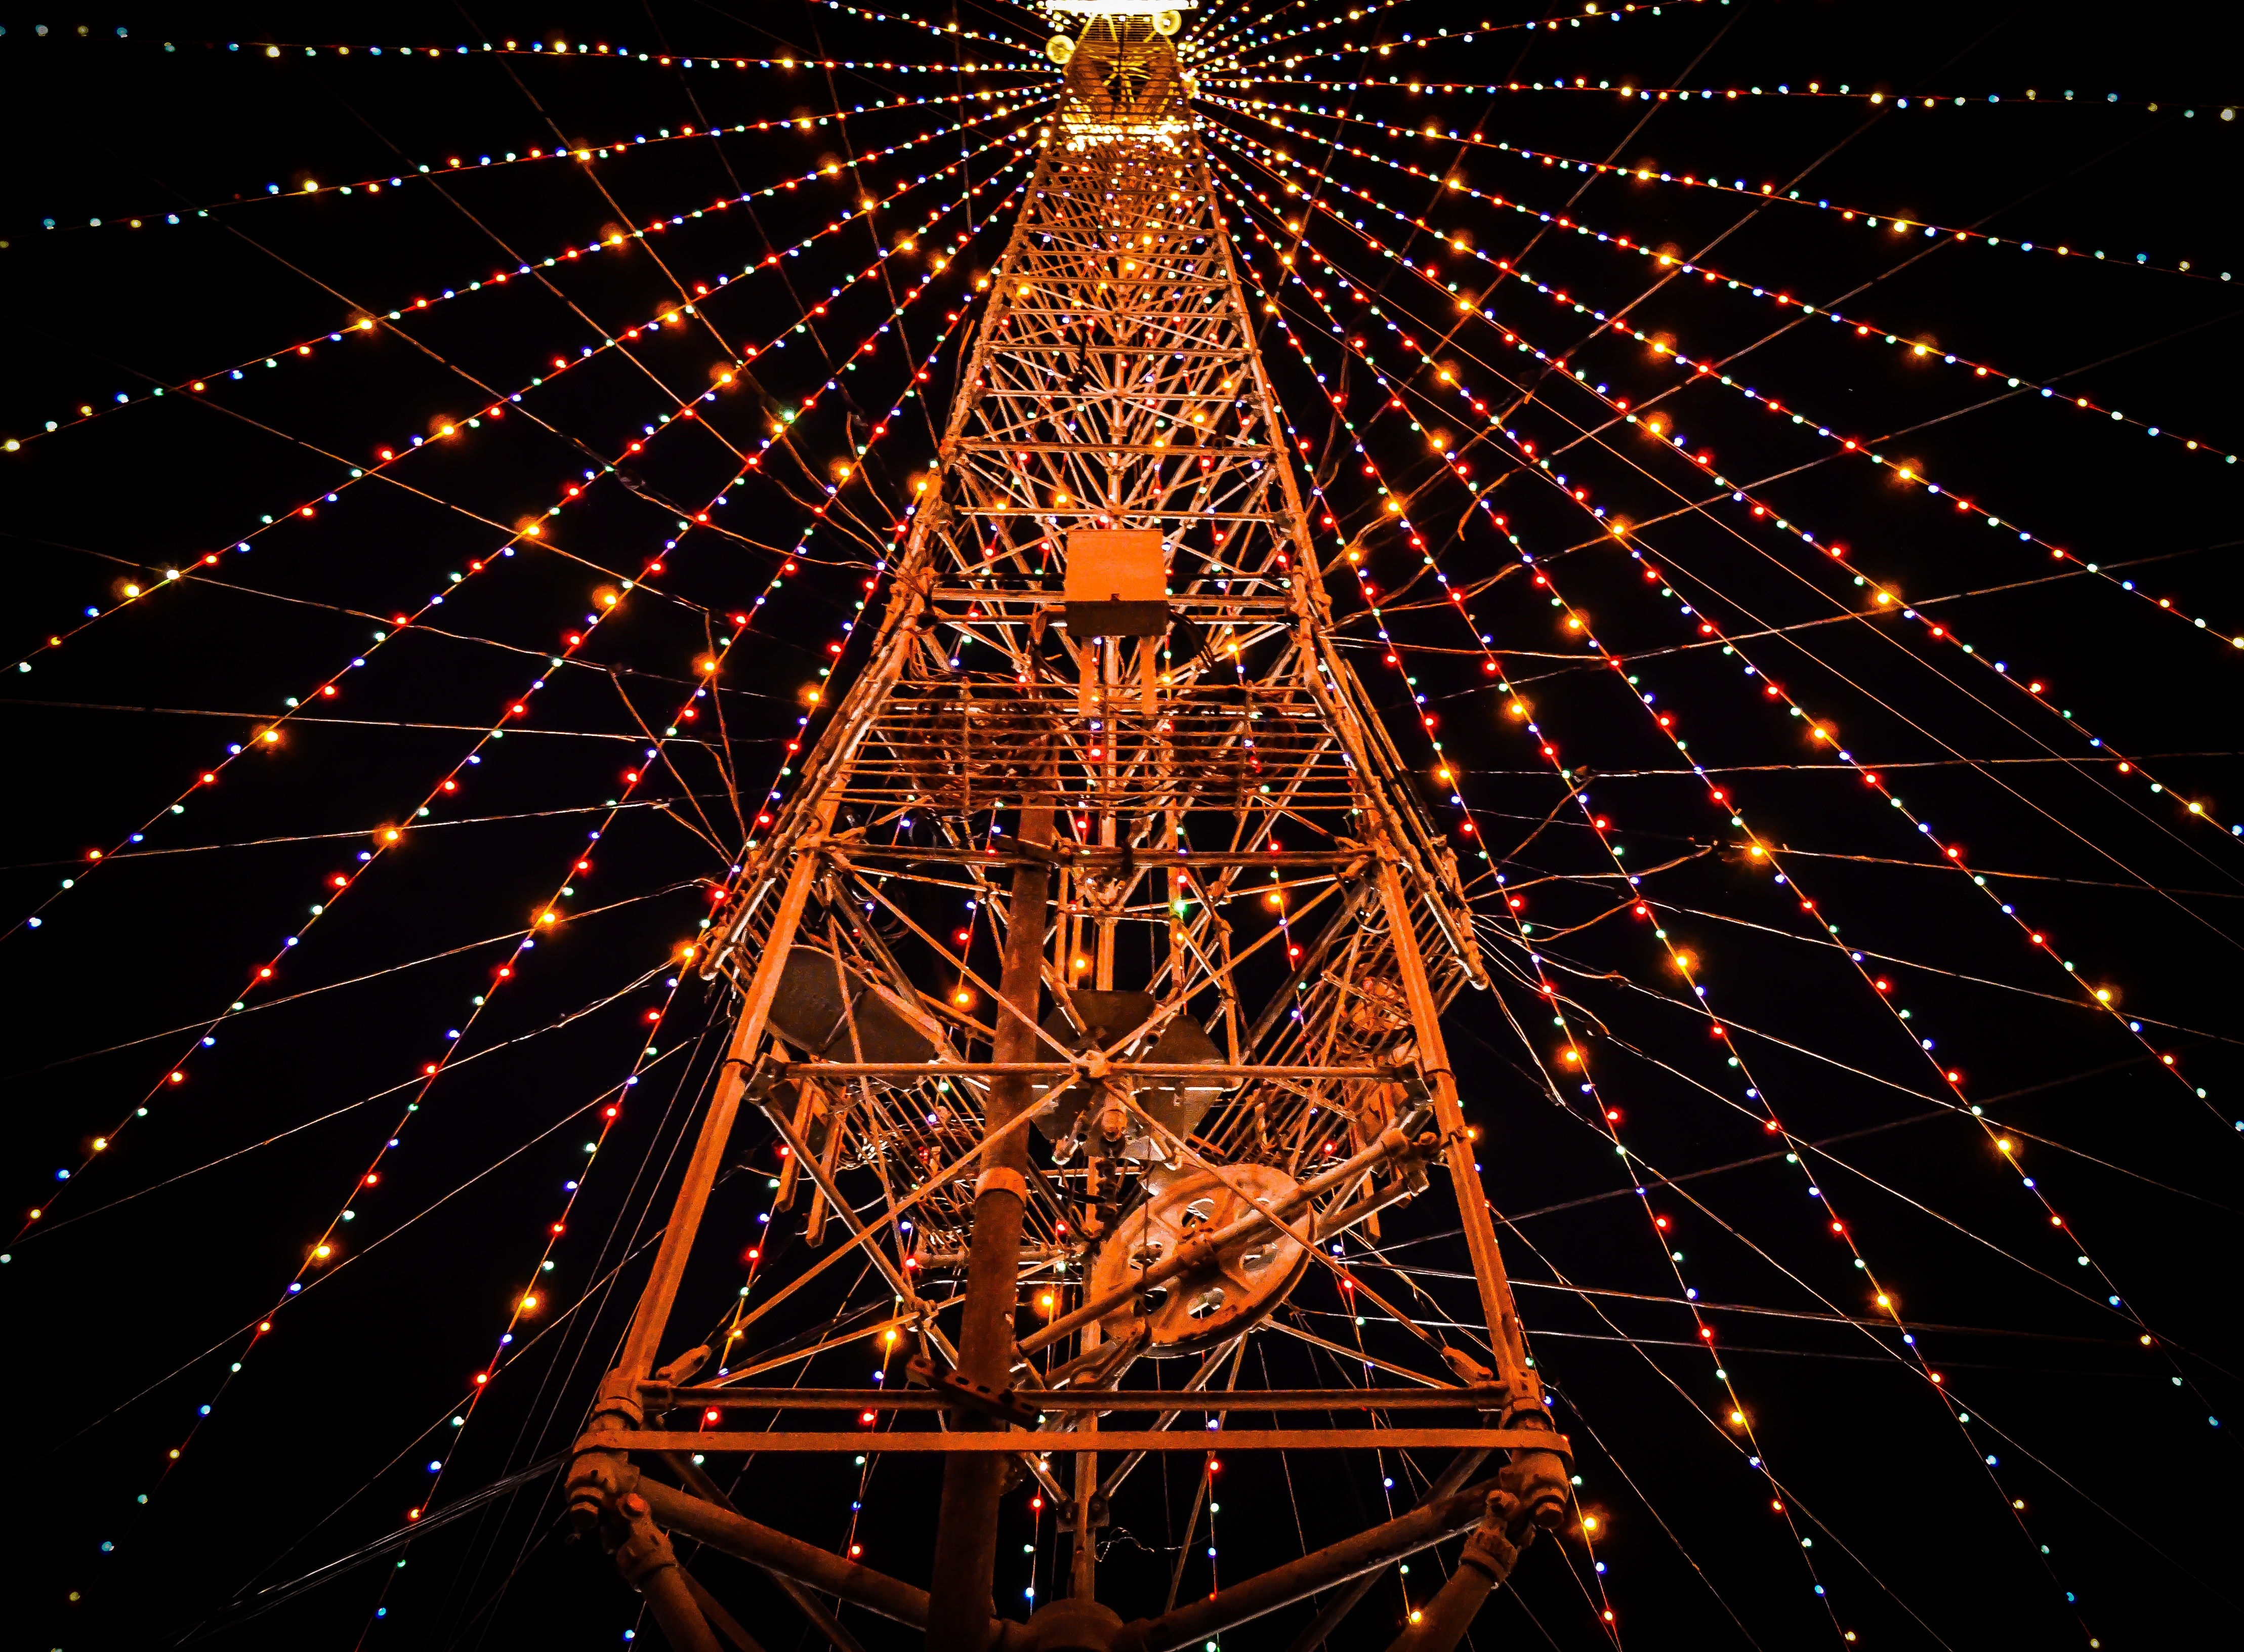
light, structure, night, recreation, web, ferris wheel, fireworks, symmetry, tourist attraction, outdoor recreation